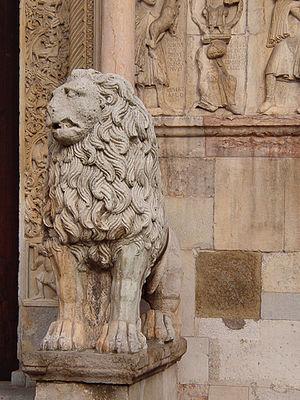
L'architecture romane est le premier grand style créé au Moyen Âge en Europe après le déclin de la civilisation gréco-romaine. Son développement est pleinement établi vers 1060 mais les premiers signes de mutation sont différents suivant les régions et il n'y a pas de consensus sur une date des débuts qui vont du VIᵉ au XIᵉ siècle. L'architecture gothique est le style qui lui succède progressivement à partir du XIIe siècle.Le dynamisme monastique, de profondes aspirations religieuses et morales, la spiritualité des routes de pèlerinages dans une Europe rendue à la paix président à la naissance de l'art roman et contribuent à en faire un style vraiment neuf et doué d'une profonde originalité. La volonté de libérer l'Église de la tutelle de pouvoirs séculiers, les croisades, la reconquête chrétienne en Espagne avec l'effondrement du califat de Cordoue, la disparition du mécénat royal ou princier font de l'art roman l'art de toute la chrétienté médiévale.